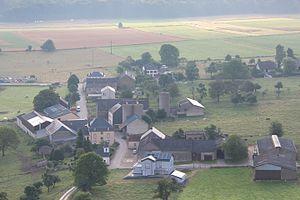
Colbette est un lieu-dit de la commune luxembourgeoise de Consdorf située dans le canton d'Echternach.